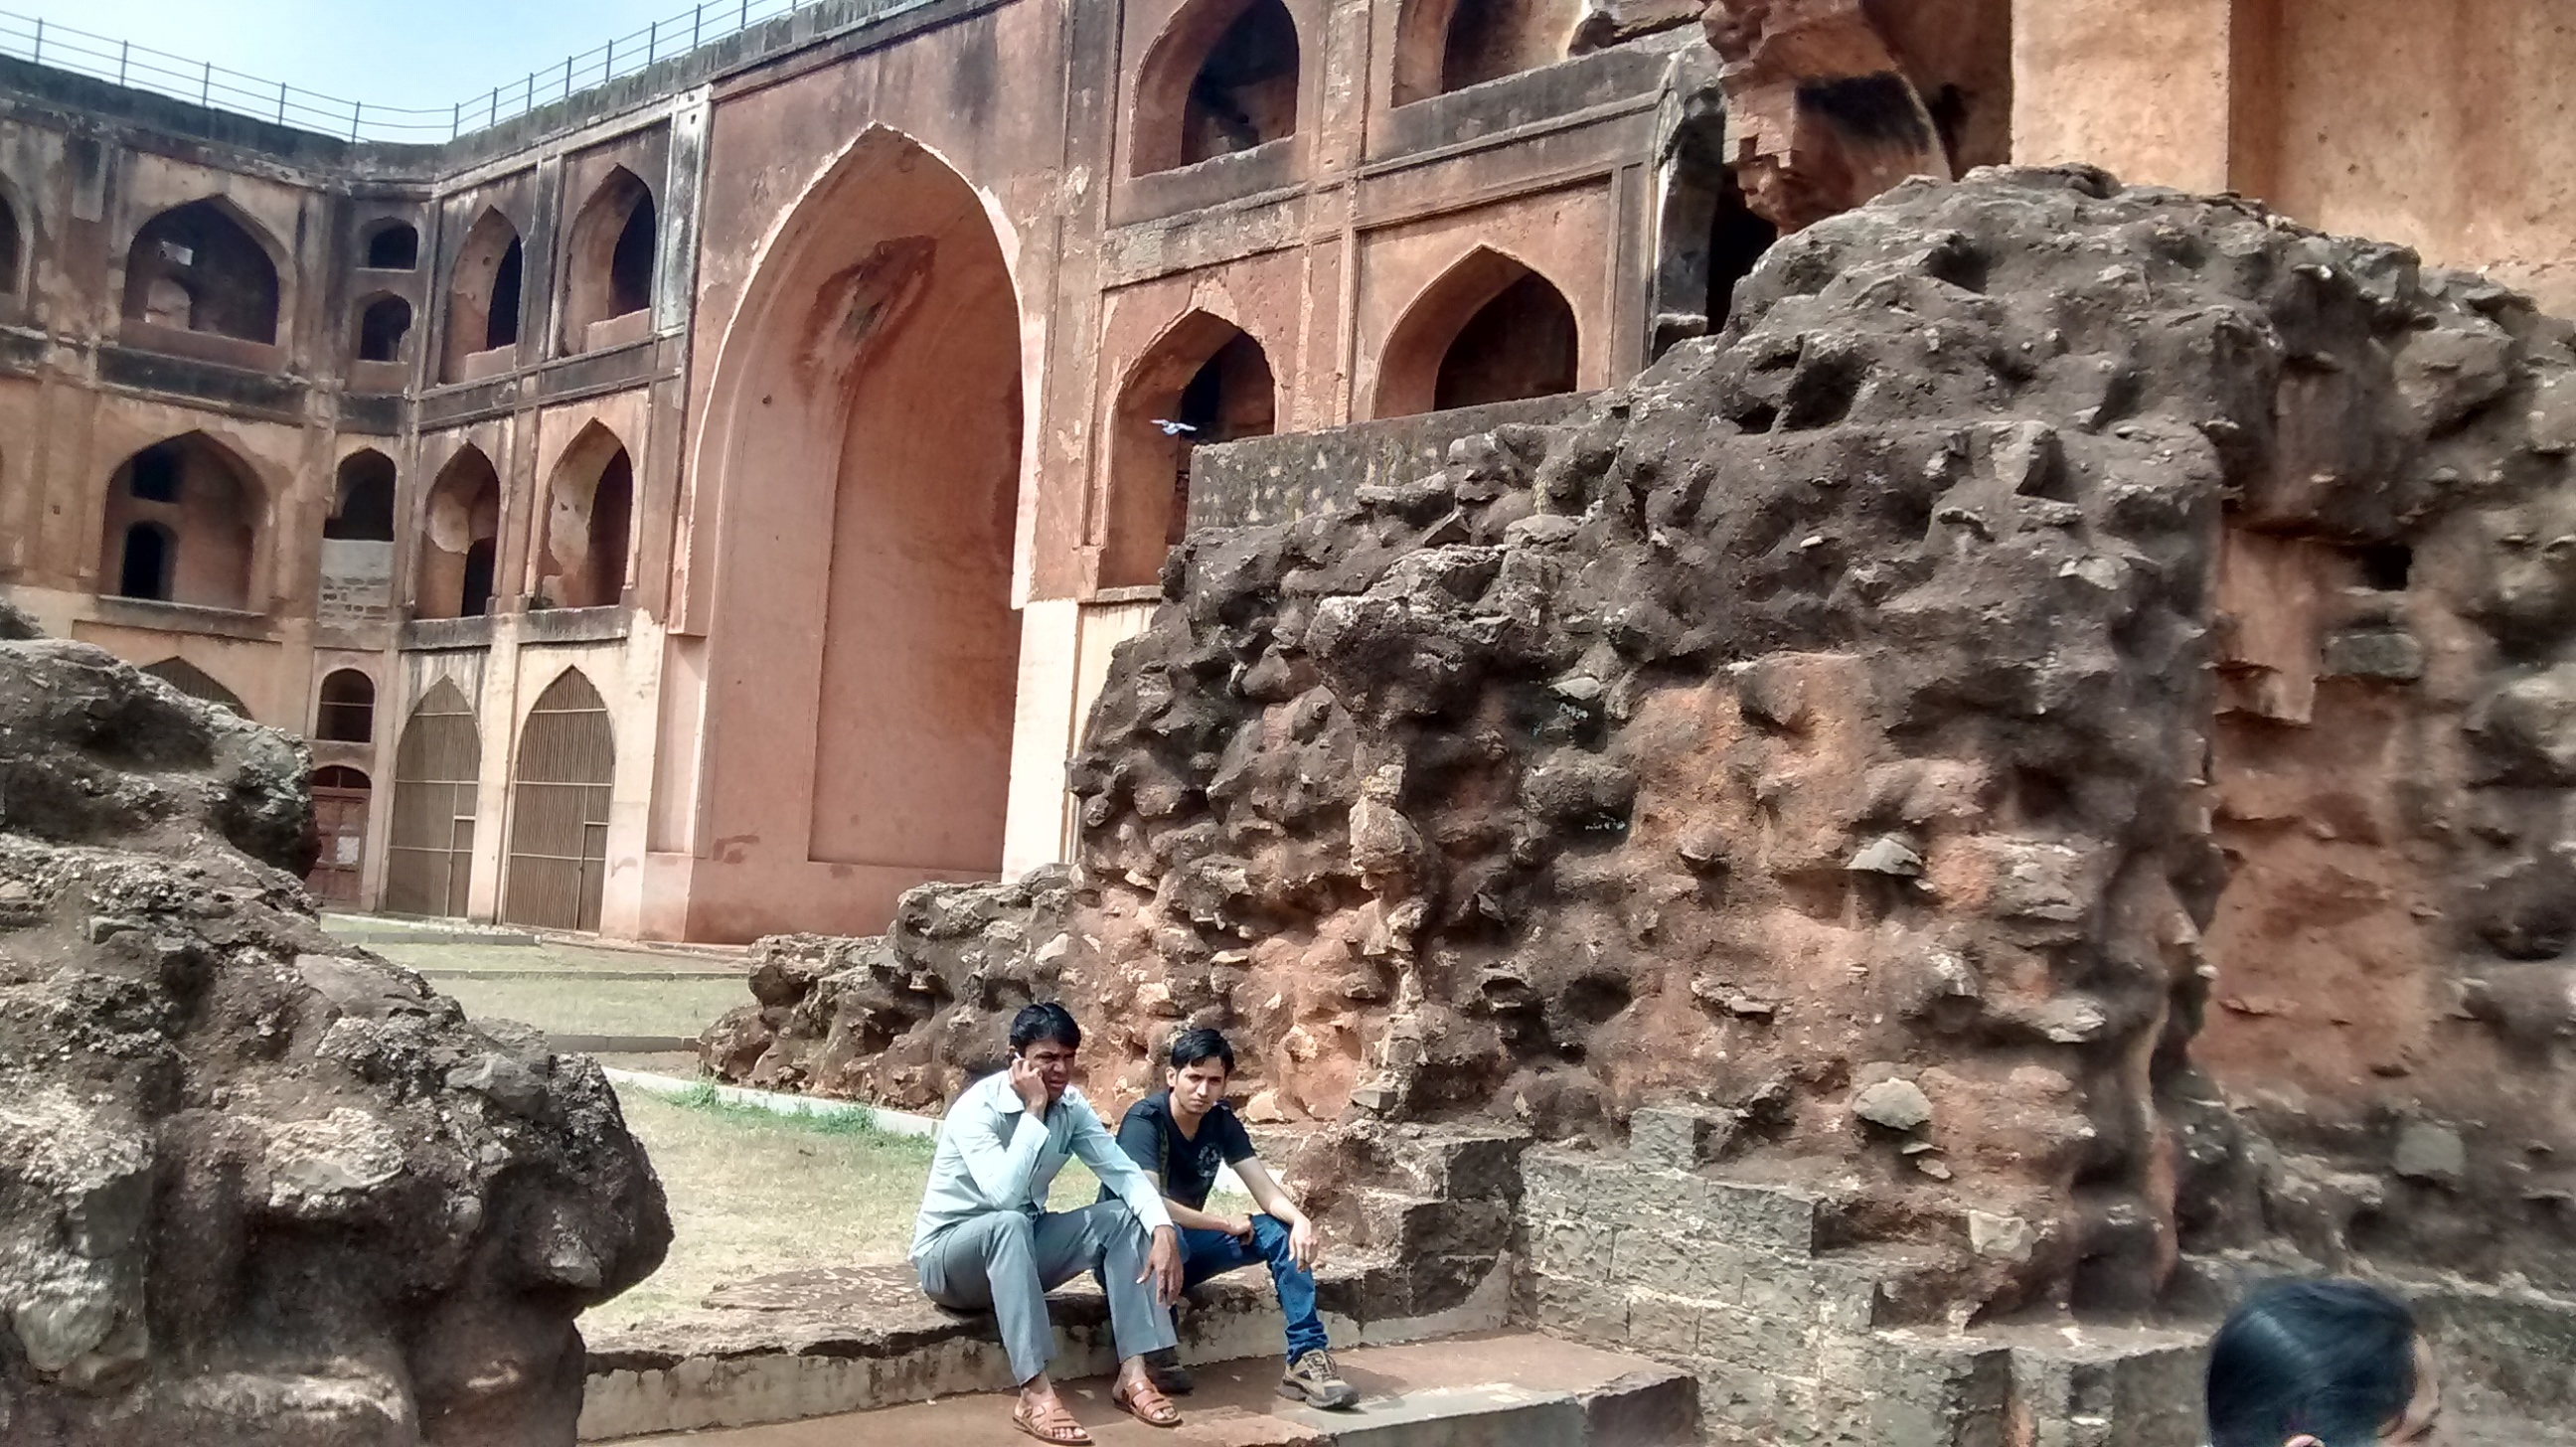
monument, tourism, sculpture, temple, ruins, ancient rome, ancient history